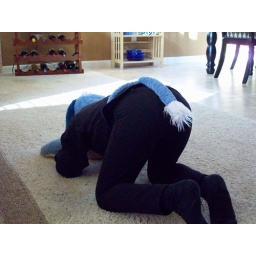
Charity was the blue dog in Go Dog, Go by Dr. Seuss